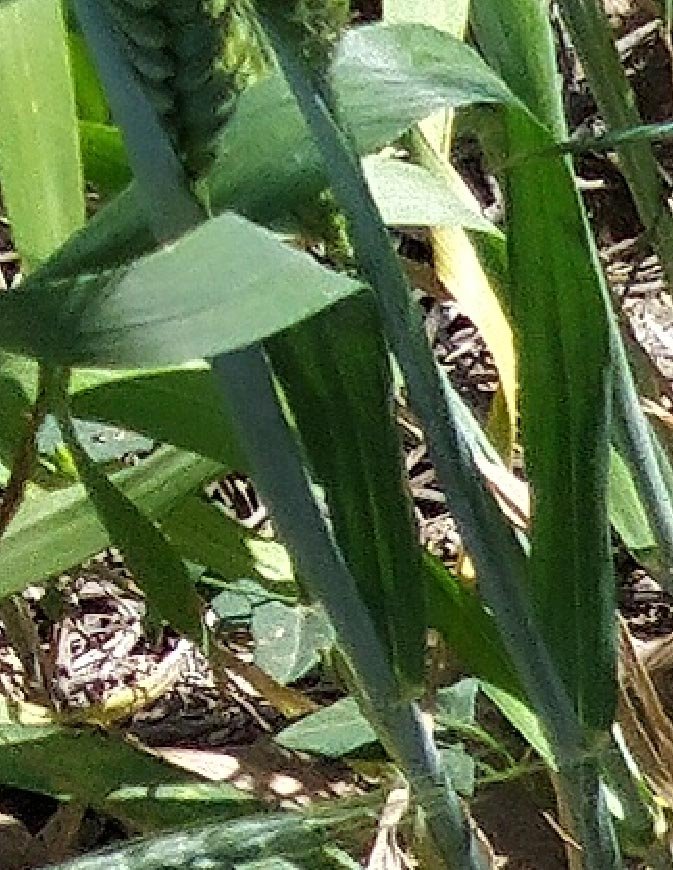
Label: Wheat___Healthy